Reginald Heber

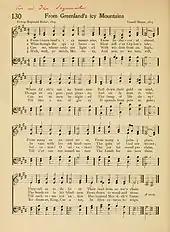
Heber's controversial hymn "From Greenland's Icy Mountains" as published in a school hymnal in 1899

Heber and Thornton had meant to remain in St Petersburg until after the New Year, then if possible return home through Germany. This was thwarted by Napoleon's victory at Austerlitz on 2 December 1805 and the treaties that followed. Instead they extended their stay in Russia, leaving St Petersburg on 31 December 1805 by sledge for the 500-mile journey to Moscow, where they arrived on 3 January. They found it a hospitable city—in a letter home Heber refers to it as an "overgrown village"—and they made friends with many of its leading citizens and clergy. They left by stage coach on 13 March, heading south towards the Crimea and the Black Sea. This took them through the Cossack country of the Don River Basin. Heber sent home a vivid account of the night celebrations for Easter at Novo Tcherkask, the Cossack capital: "The soft plaintive chaunt of the choir, and their sudden change at the moment of daybreak to the full chorus of 'Christ is risen' were altogether what a poet or a painter would have studied with delight".